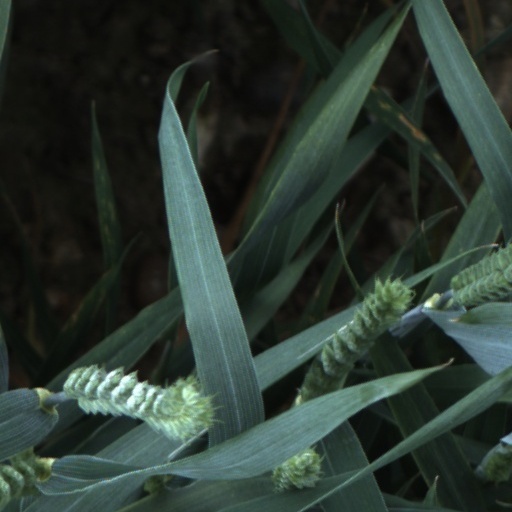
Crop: wheat